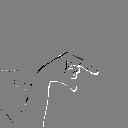
ASL letter: q